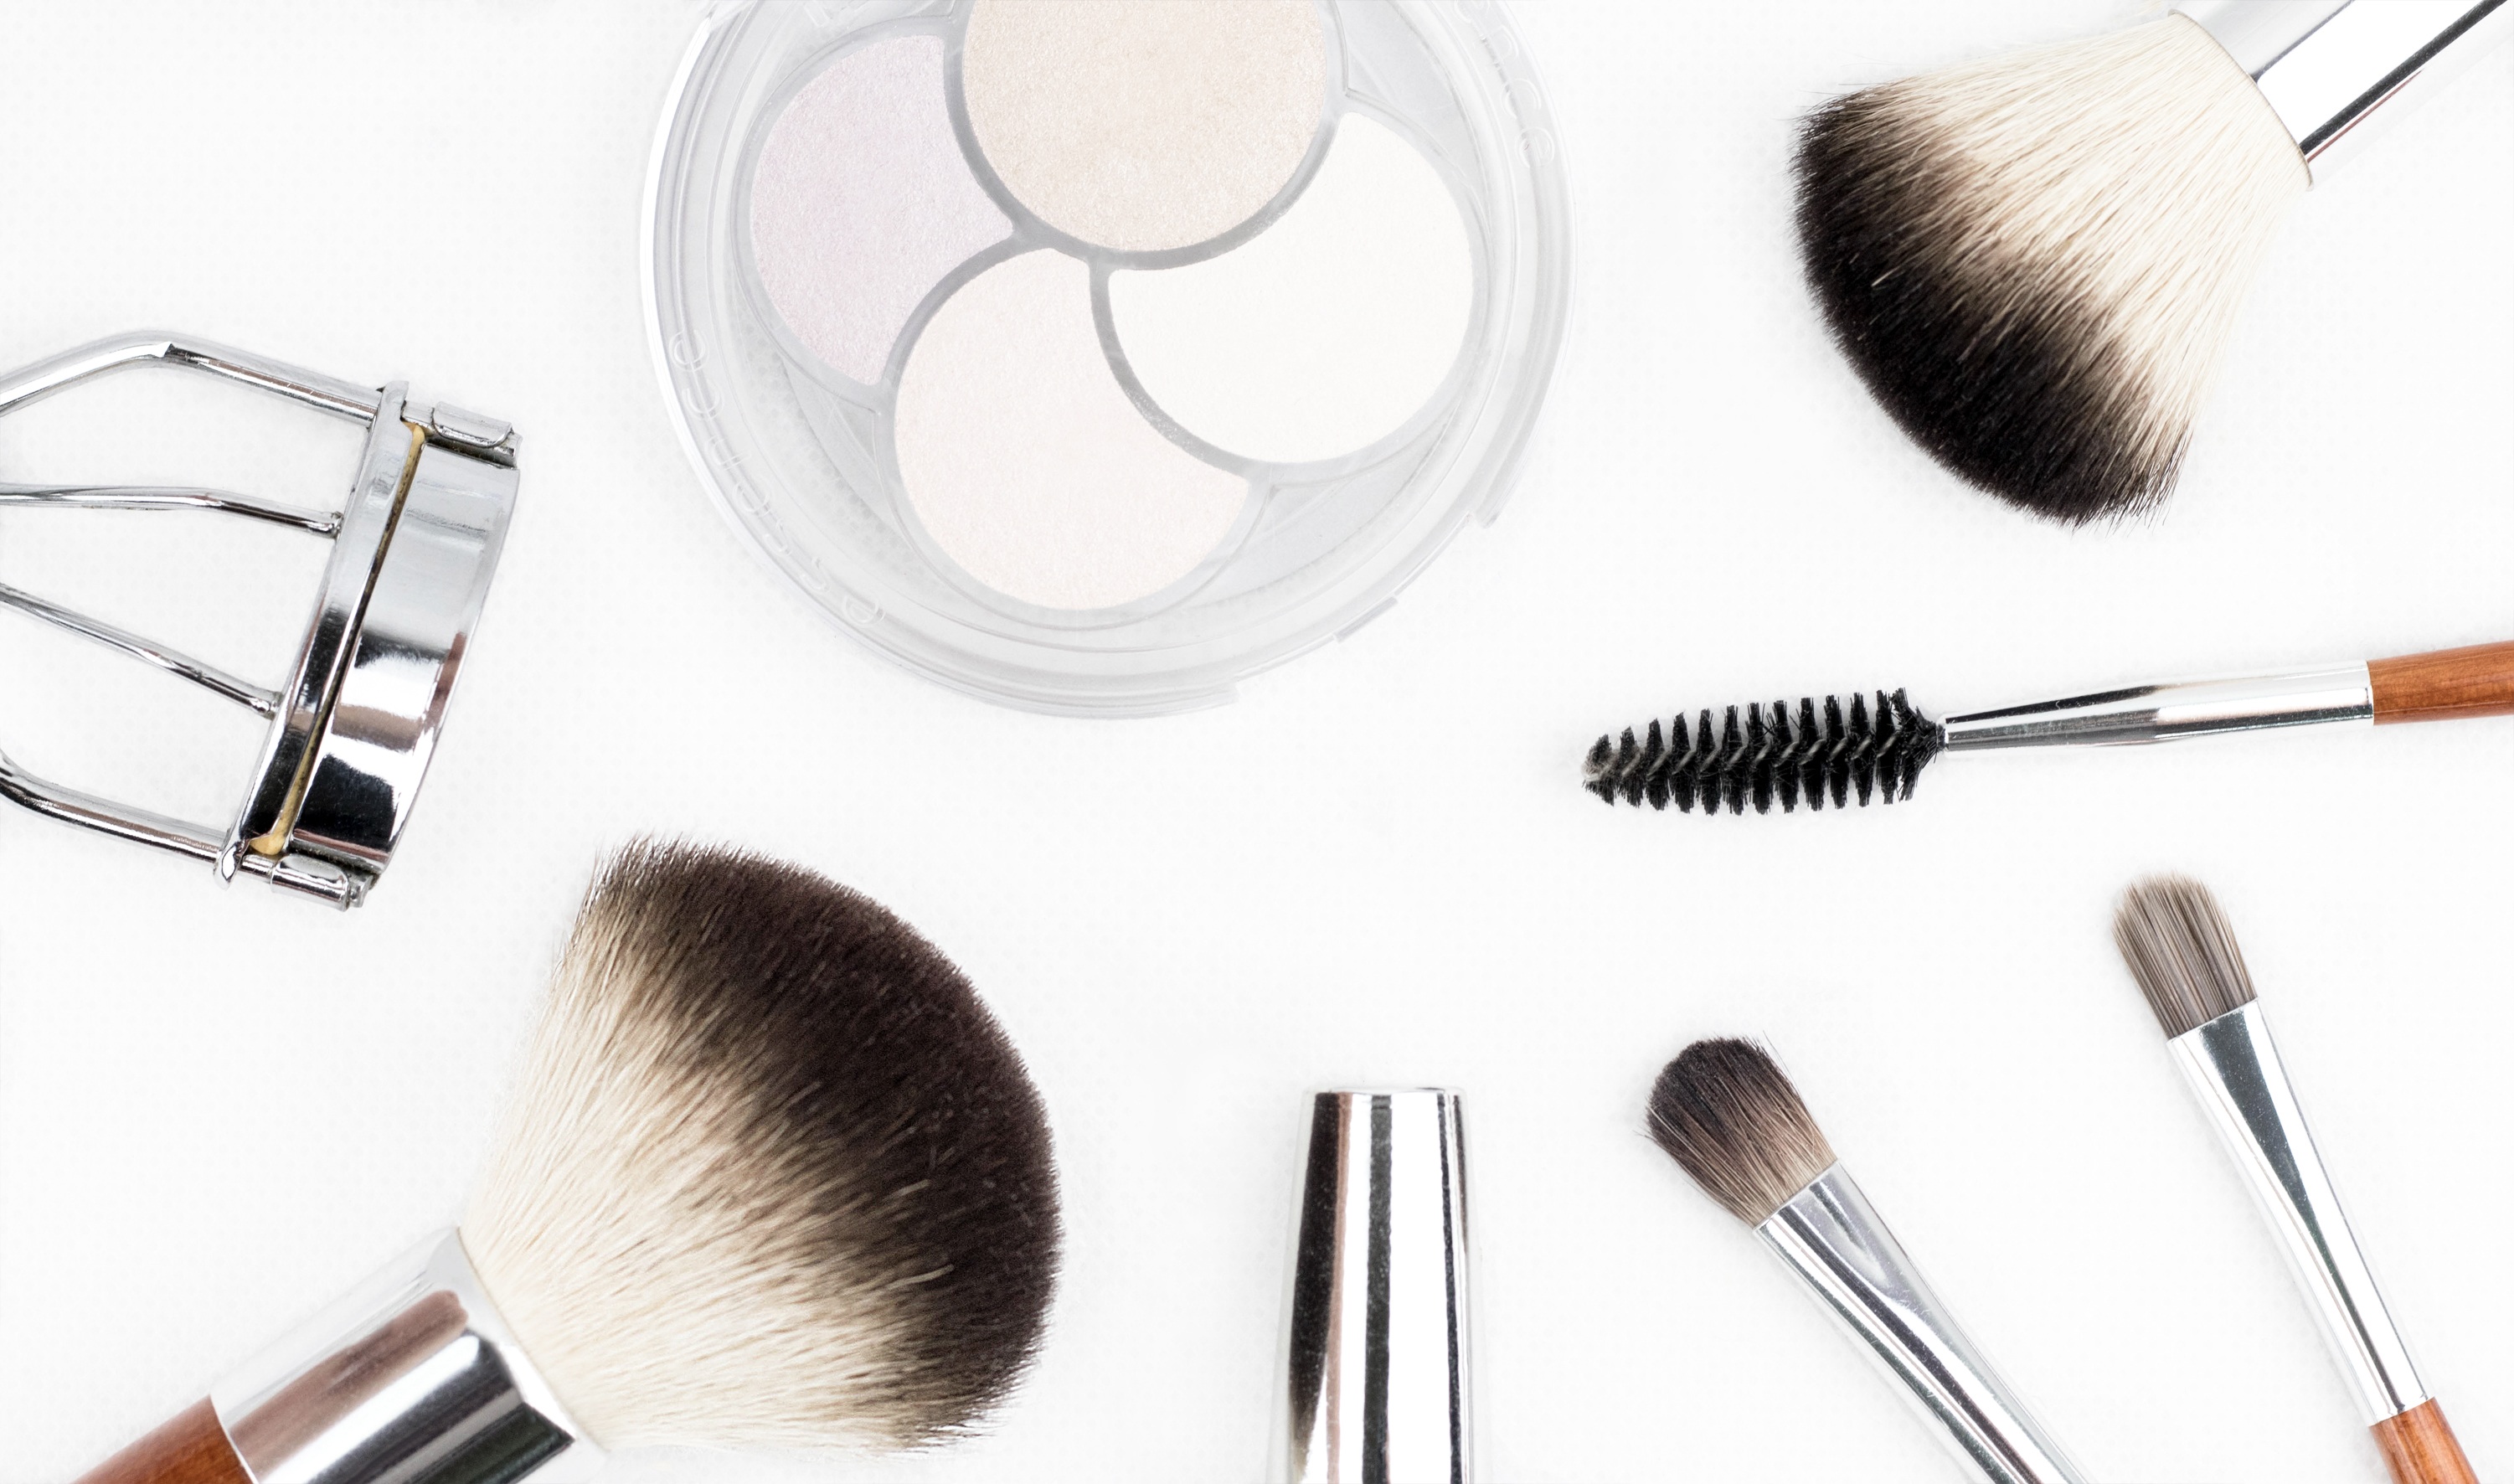
brush, tool, fashion, makeup, make up, eyelash, makeup brush, face, eyes, eye, beauty, organ, cosmetics, bristles, eye shadow